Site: brandenburg
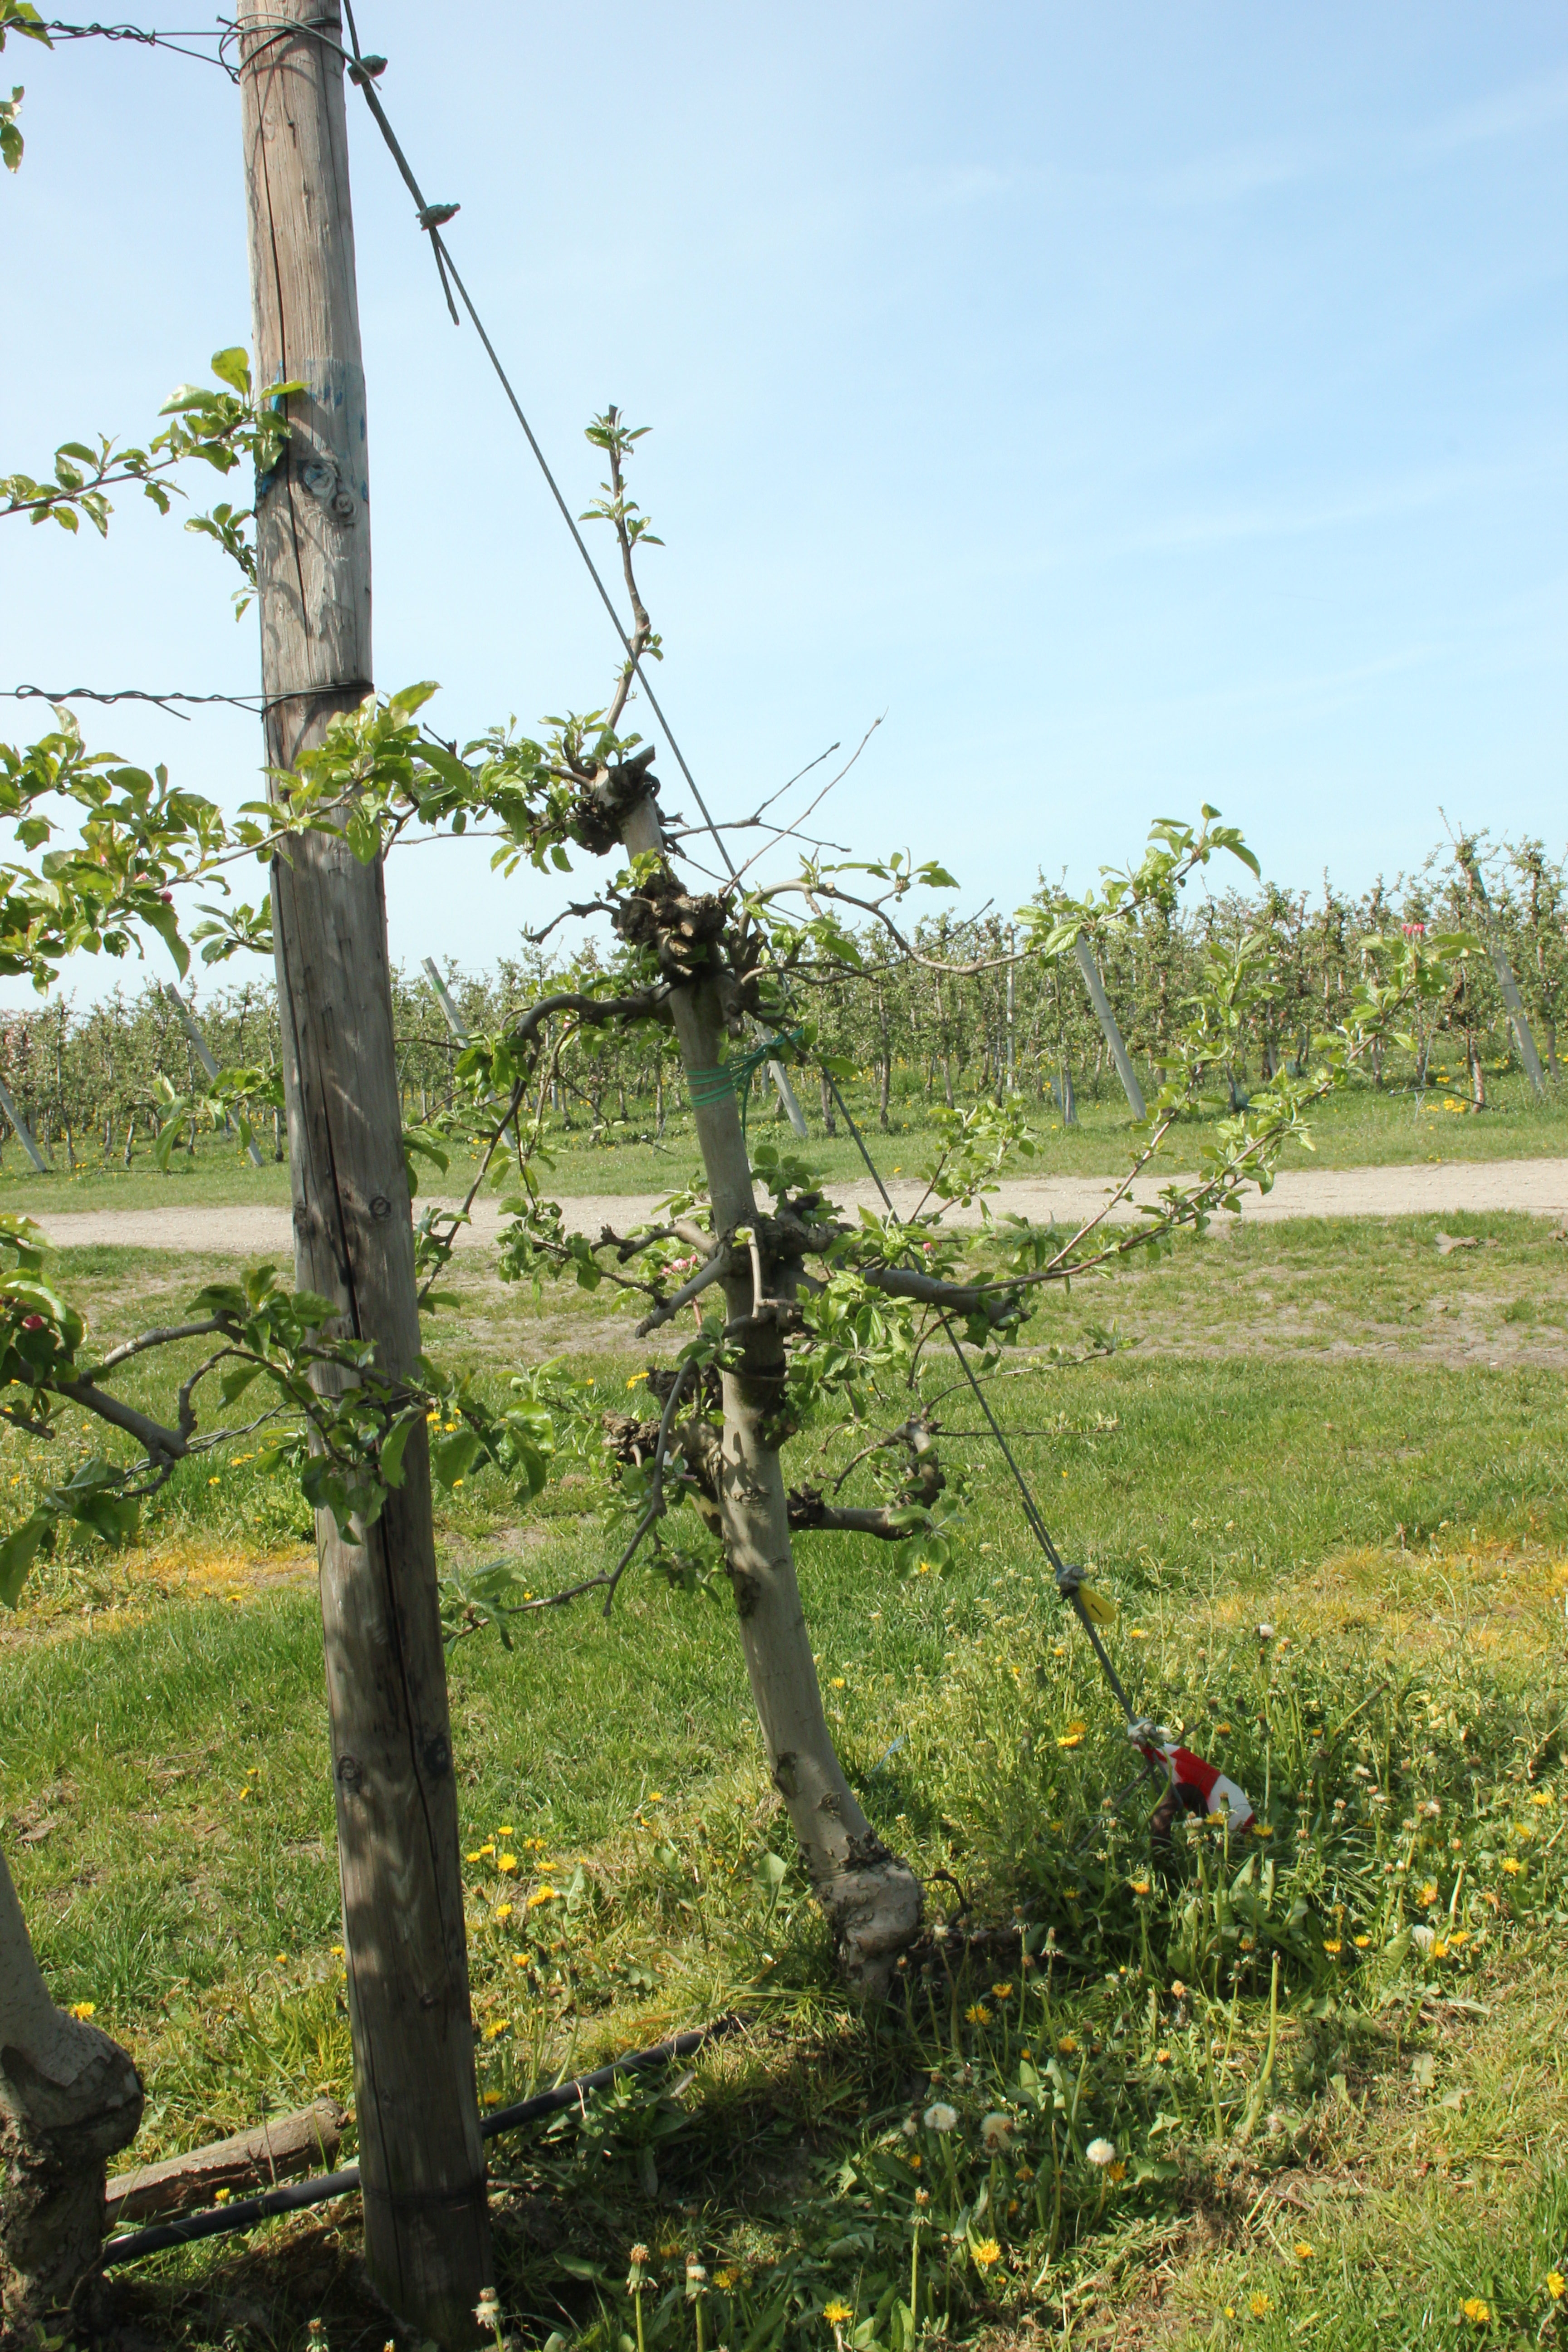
Growth stage (BBCH 60): Flowering